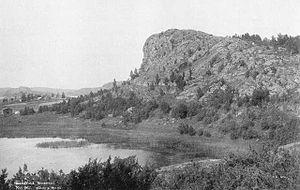
Sortavala, appelée jusqu'en 1919 Serdopol, est une ville de la république de Carélie, en Russie, et le centre administratif du raïon de Sortavala.
Le Carélianisme est un mouvement culturel de la fin du XIXᵉ siècle dans le Grand-duché de Finlande.